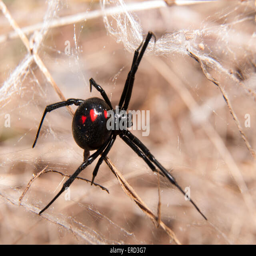
spider outdoors on a web